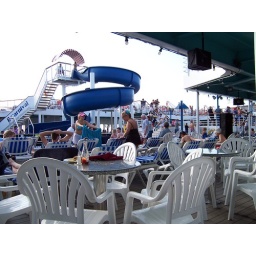
water slide on main deck, notice girl in visor, my family hated her :)